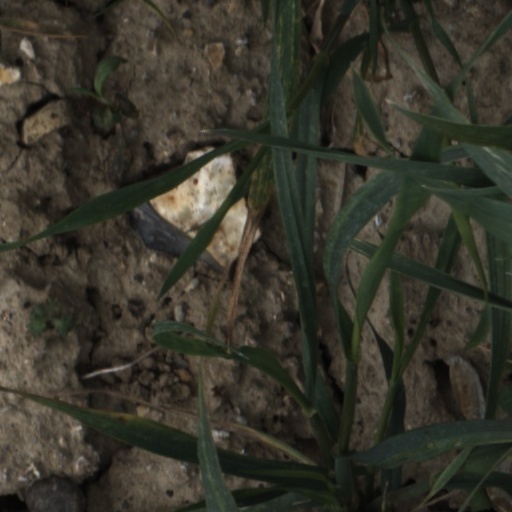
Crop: wheat